Fighting game

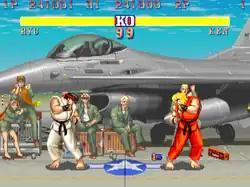
Although "Street Fighter II" is not the first fighting game, it popularized and established the gameplay conventions of the genre.

Fighting games involve combat between pairs of fighters using highly exaggerated martial arts moves. They typically revolve primarily around brawling or combat sport, though some variations feature weaponry. Games usually display on-screen fighters from a side view, and even 3D fighting games play largely within a 2D plane of motion. Games usually confine characters to moving left and right and jumping, although some games such as "" allow players to move between parallel planes of movement. Recent games tend to be rendered in three dimensions, making it easier for developers to add a greater number of animations, but otherwise play like those rendered in two dimensions. Games that are fully three-dimensional without a 2D plane are sometimes referred to as "3D arena" fighting games.